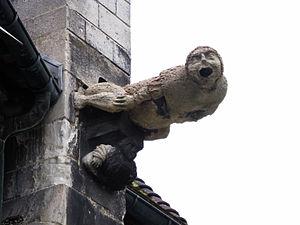
Église Saint-Nizier (Classé) - Détail This building is indexed in the Base Mérimée, a database of architectural heritage maintained by the French Ministry of Culture,
L'église Saint-Nizier est une église de la ville de Lyon, située place Saint-Nizier au cœur de la Presqu'île, entre la place des Terreaux et celle des Jacobins, dans le quartier des Cordeliers. Elle constitue l'un des plus importants lieux de cultes de la capitale des Gaules, aussi bien en termes d'ancienneté et de prestige que de visibilité architecturale et monumentale.